Sabrina Vega (chess player)

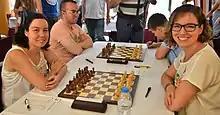
Sisters Belinda (left) and Sabrina Vega play at the 2019 Andorra open

From 1996 to 2007, Vega participated in European Youth Chess Championships and World Youth Chess Championships in different age categories. She fulfilled a Women's Grandmaster norm in Mondariz (2005/06), Lorce (2007) and La Massana (2007). Vega twice in a row won Belgrad chess tournaments (2013, 2014).